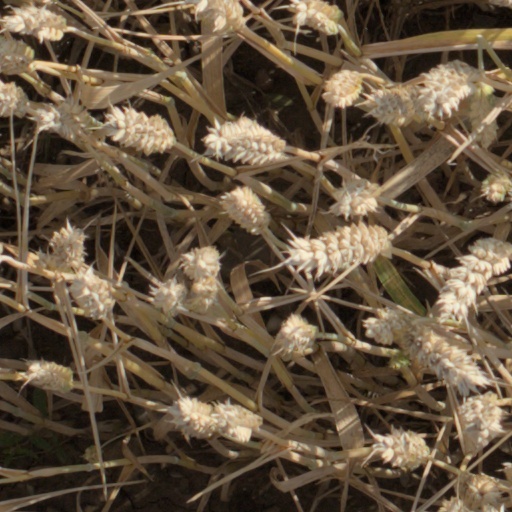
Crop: wheat